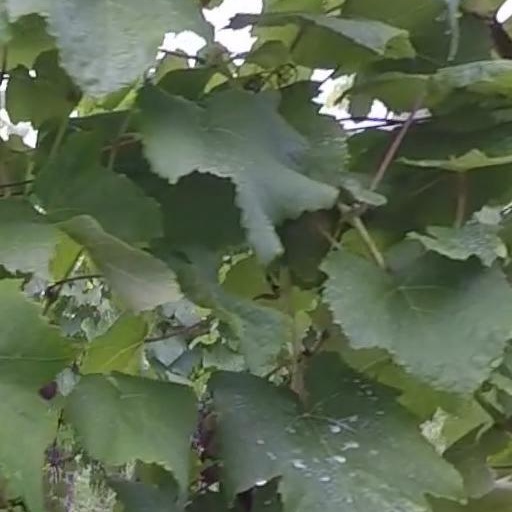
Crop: grape